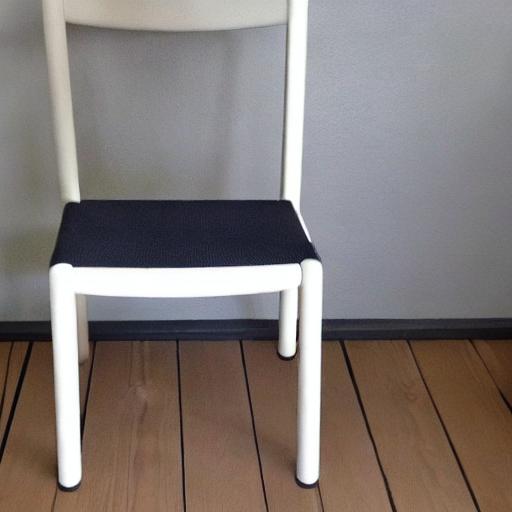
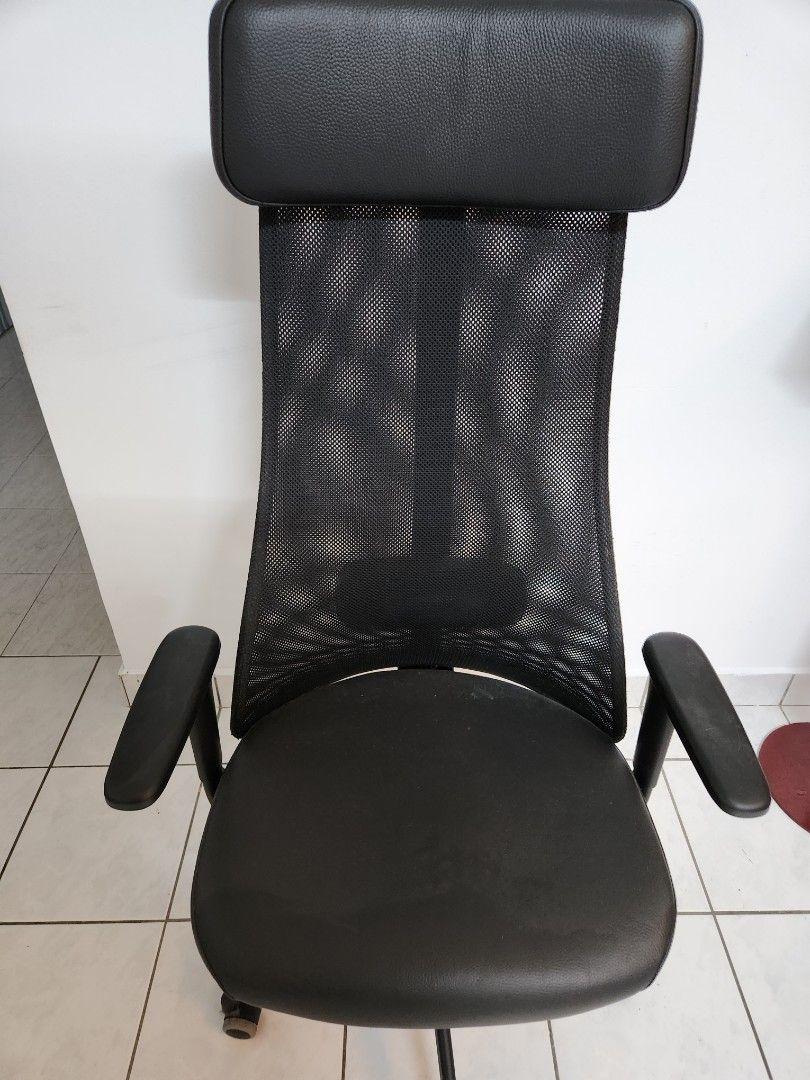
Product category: items_chair
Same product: no